American Can Company of Utah Building Complex

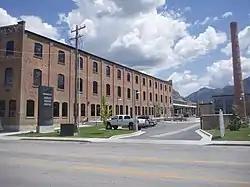

The American Can Company of Utah Building Complex, now known as the AmeriCan Center, is a historic industrial site located in Ogden City, Utah. It was built in 1914 by the American Can Company. By the late 1940s, the plant employed 450 people and produced millions of cans for pea, potato, green bean and fruit crop farmers in Weber County. For a while, the company also manufactured steel beer cans. The company switched to making steel soft drink cans in the 1950s, but closed in 1979 with the advent of aluminum cans.